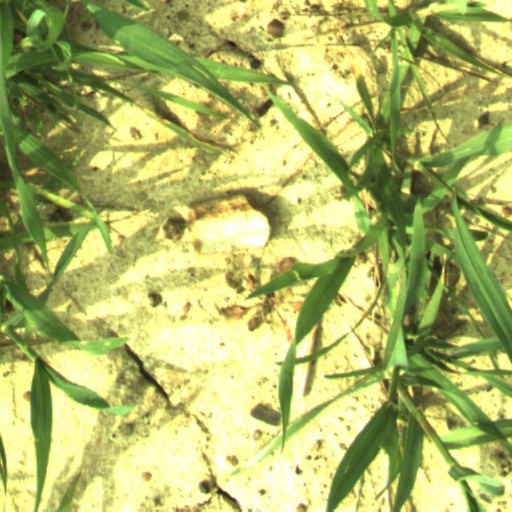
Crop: wheat